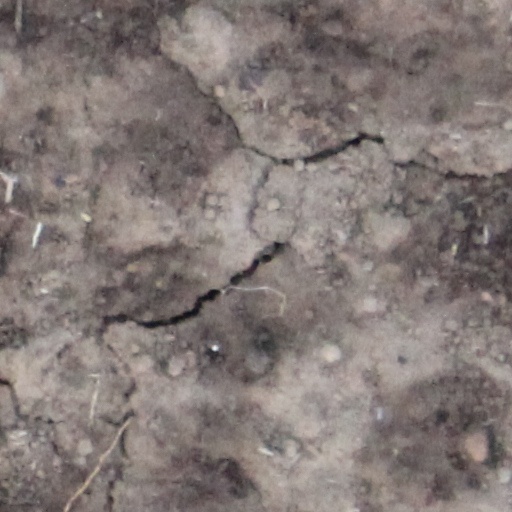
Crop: wheat